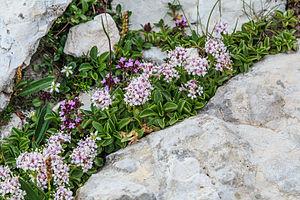
Valeriana est un genre botanique qui comprend environ 200 espèces de plantes herbacées appartenant à l'ancienne famille des Valérianacées intégrées par les dernières classifications aux Caprifoliacées. Elles partagent, avec d'autres membres de la même famille, le nom commun de valériane.